Chase Winovich

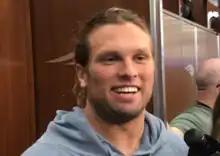
Winovich in 2019

In Week 2 against the Miami Dolphins, Winovich recorded 1.5 sacks as the Patriots won 43–0. For his efforts in that game, he was named Pepsi NFL Rookie of the Week. In Week 5 against the Washington Redskins, Winovich sacked Colt McCoy once in the 33–7 win. The following week, against the New York Giants, he recovered and returned a blocked punt for a touchdown, the first of his NFL career.